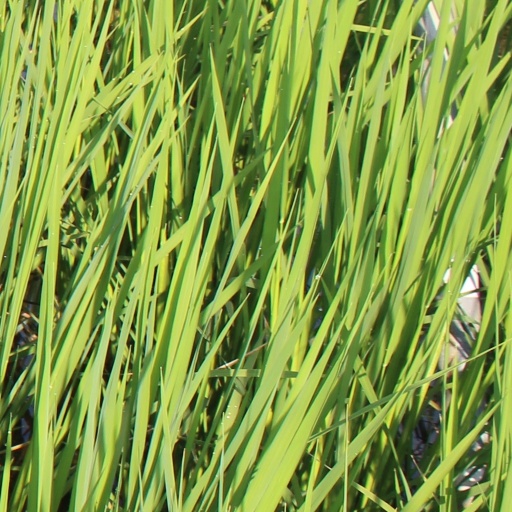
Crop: rice